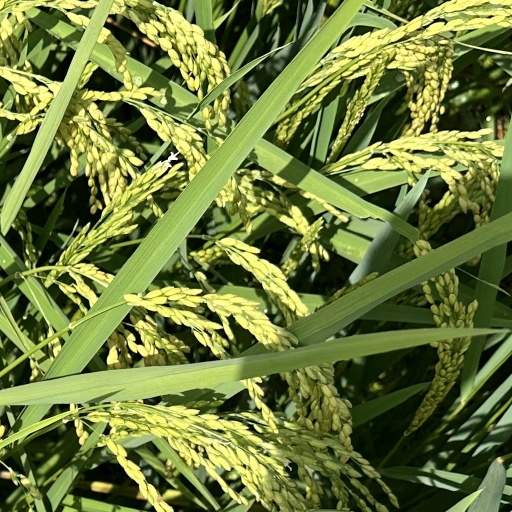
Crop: rice